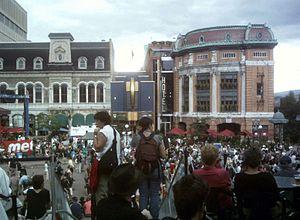
Le festival d'été de Québec, place d'Youville